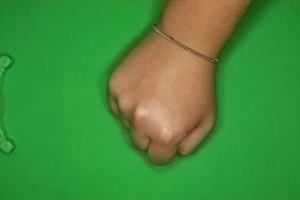
Label: rock